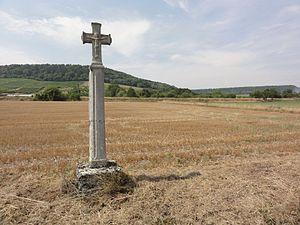
Le tourisme en Meurthe-et-Moselle fait partie d'une des principales activités économiques du département et se décline en plusieurs genres.